MIPOL1

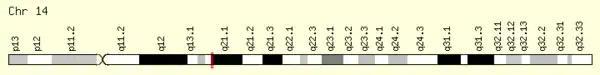
Chromosome 14 diagram with MIPOL1 gene locus marked in red

The MIPOL1 gene is located at 14q13.3-q21.1 on the plus strand, spanning base pairs 37,197,888 to 37,579,207 (in the human GRCh38 primary assembly, length: 381,320 base pairs), consisting of 15 exons and 11 introns. Some notable genes in its neighborhood include SLC25A21 (mutation of this gene causes synpolydactyly) and FOXA1.